Buick Gran Sport

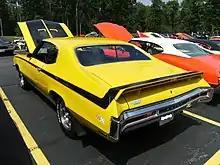
In Saturn Yellow

There was also a rare “Stage 2” option produced. This was a dealer-installed package (known as a "dealer option"), first offered in 1969. It included a cam, headers, intake manifold, high compression forged pistons, hollow pushrods, and some calibration changes to the ignition and carburetor. In 1970 the Stage 2 package was designed for the 455 and included special round exhaust port Stage 2 heads, matching Kustom brand headers, a radical cam, high compression forged pistons, Edelbrock B4B aluminum intake, Holley carburetor #4781 850 cfm, and other equipment for racing. Few Stage 2s even exist and Buick only ever factory assembled 1 Stage 2 test unit, it was a factory GSX clone test mule with 4-speed manual transmission used for speed testing. That GSX test mule was equipped with 4.78 gearing and was driven on the streets and tracks on the West Coast. The Stage 2 package's existence was not made public until 1972 when the Stage 2 parts could be ordered in any combination. There is little documentation about any Stage 2 cars that were sold. Three are known to exist and all three of these cars were built as Stage 1 cars at the factory. One was owned by Kenne-Bell a factory backed Buick high performance specialist based in California, sponsored by Reynolds Buick. This car was used as a test car in the development of the Stage 2 components in conjunction with Buick engineering. The second Stage 2 was known as the Jones-Benisek car. The Jones/Benisek car is known to have been delivered as a Stage 1 car. The Stage 2 hood and scoop was added later. The Stage 2 iron heads were purchased by the owner at a local Buick Dealer. The car had a very successful drag racing career with many wins and some world records also. The third Stage 2 is known as Wiley Coyote and as the Turner car. It was originally owned by Bob Thetford and campaigned as "Wiley Coyote" in the NHRA. Sponsored by Kenne-Bell and Dunn Buick in Oklahoma City, Oklahoma. Later it was owned by Jim Turner and was very successful in NMCA winning 5 National Records.